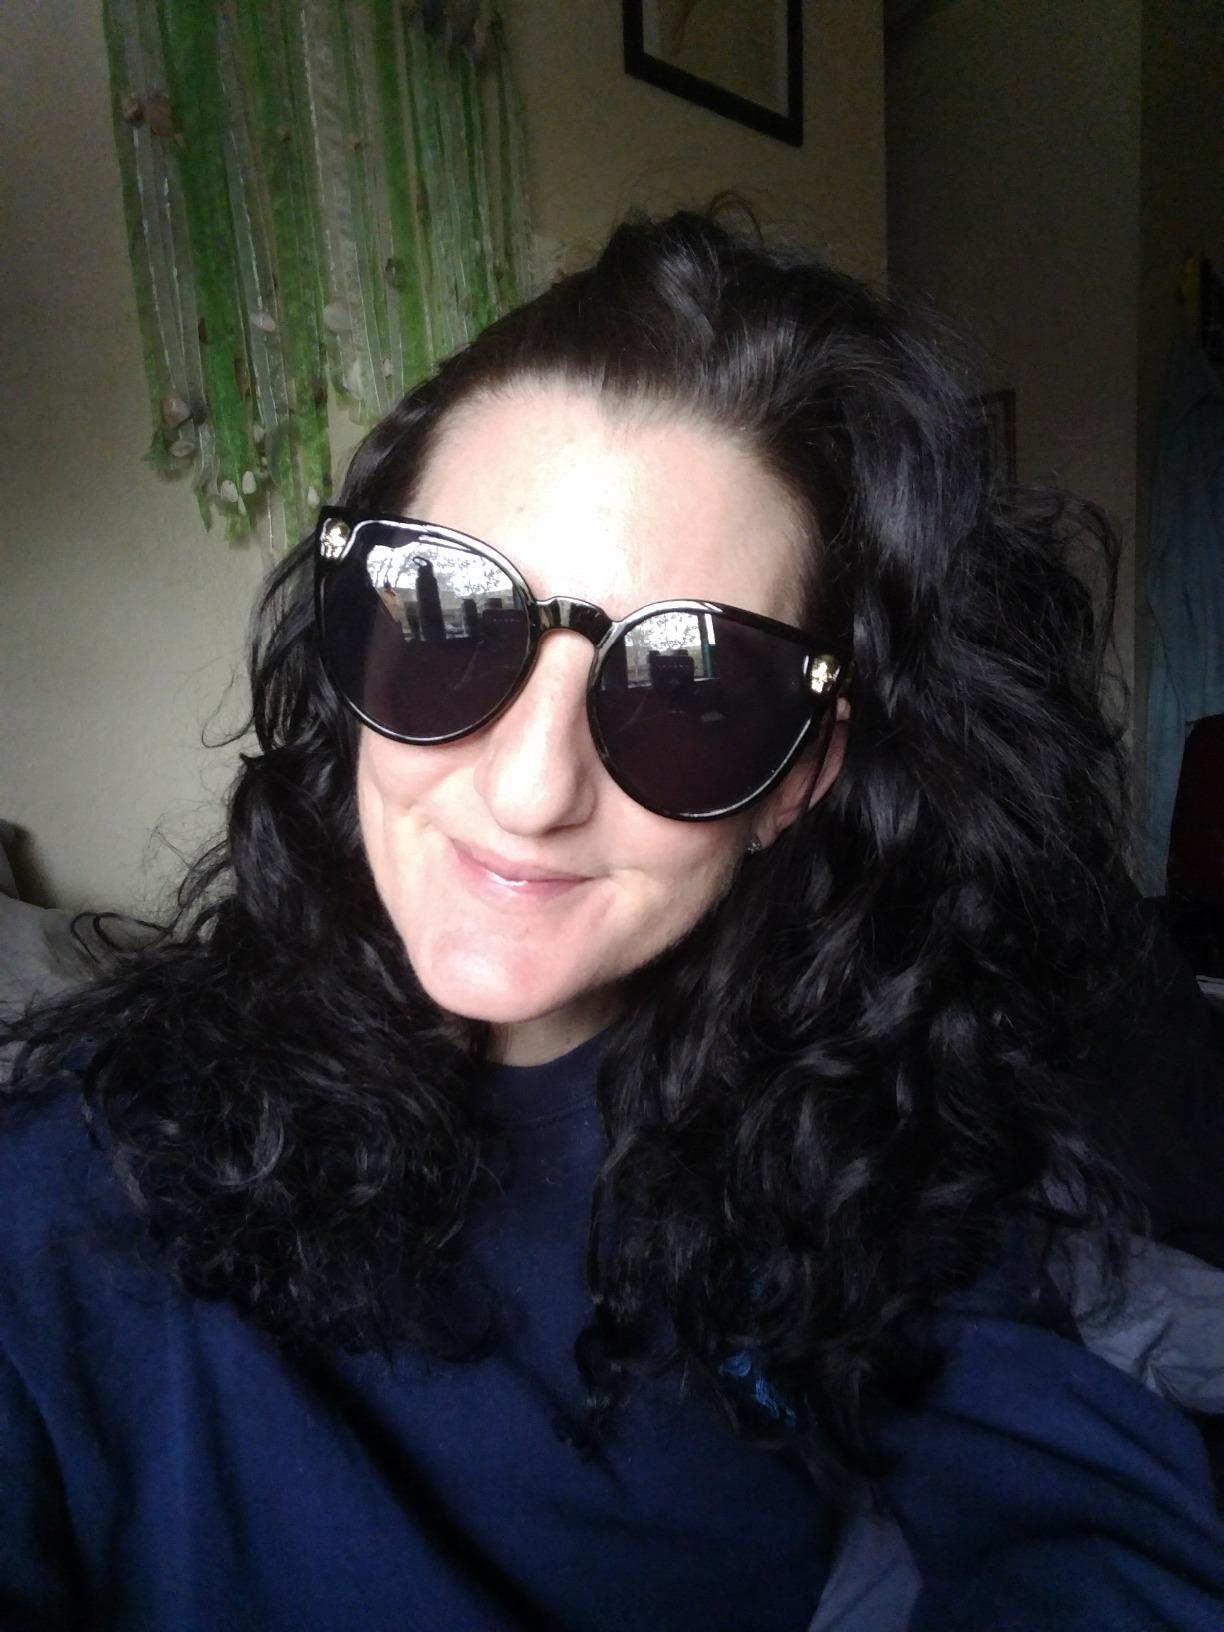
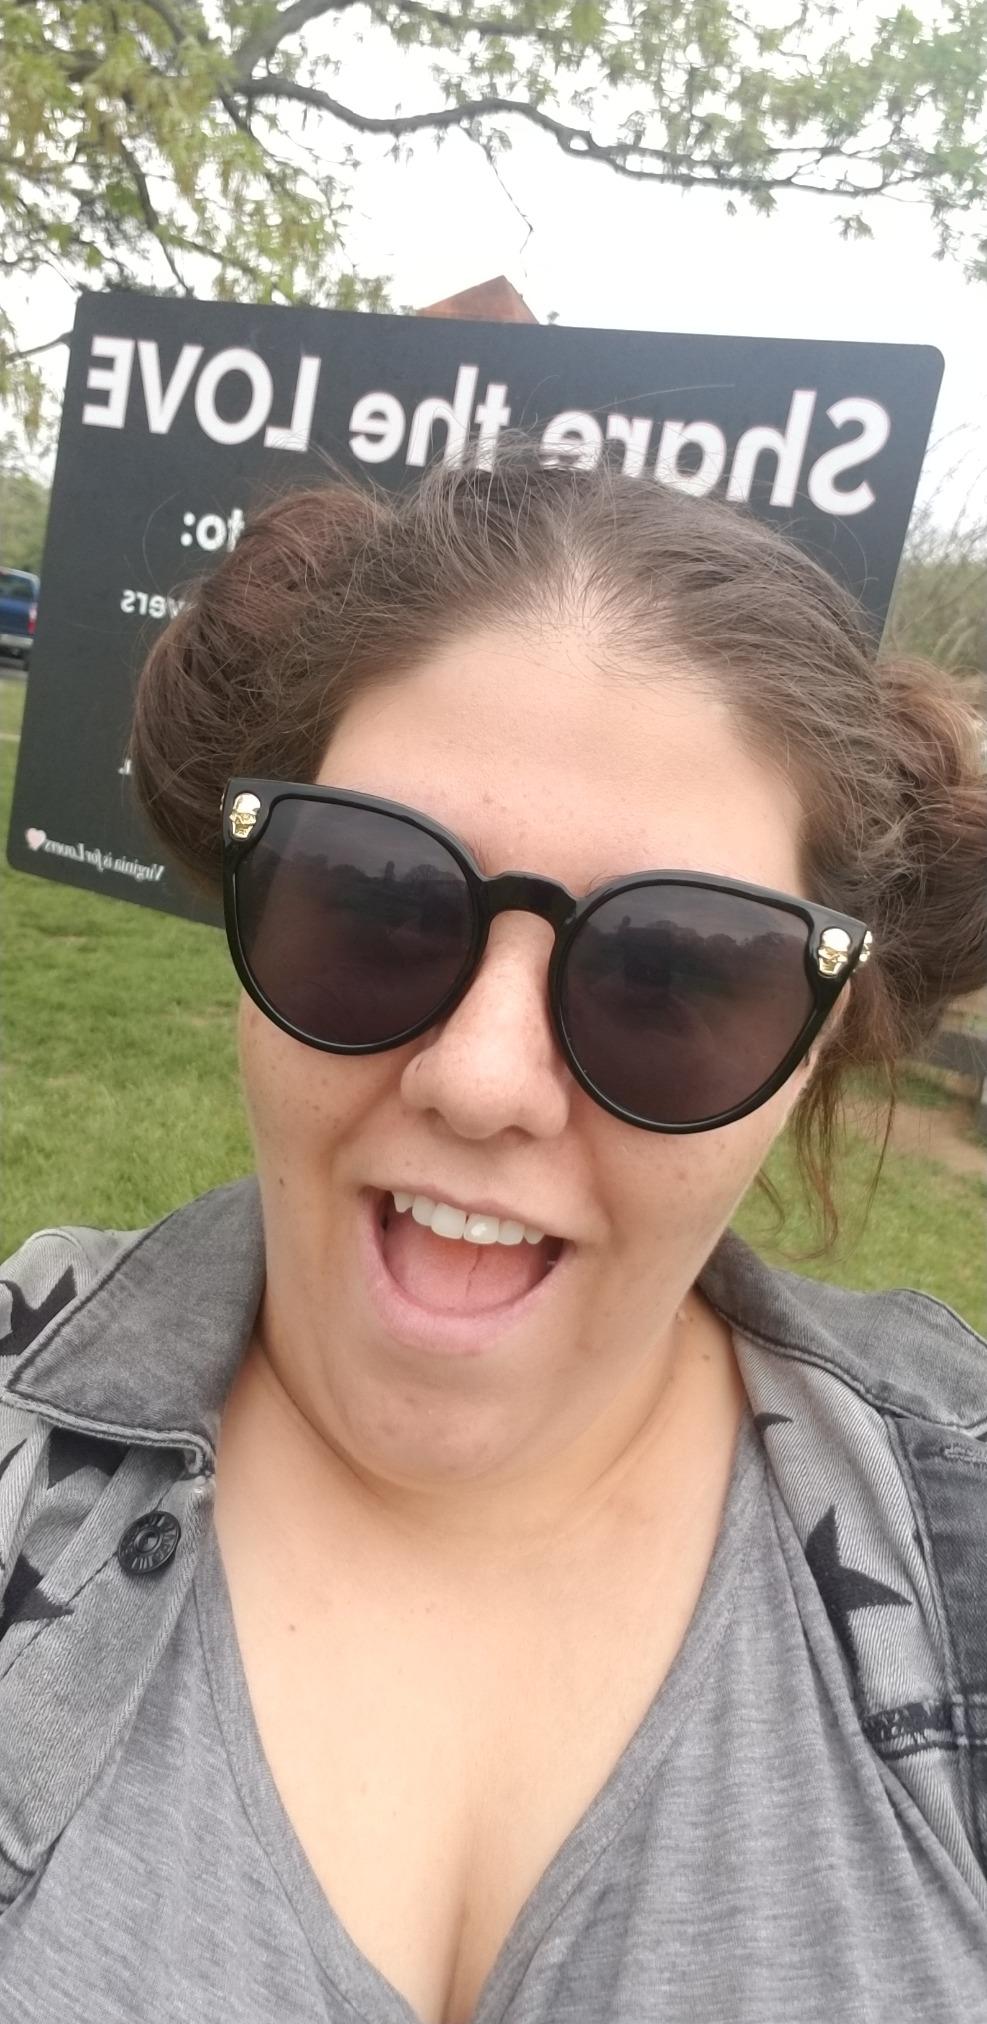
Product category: accessories_sunglasses
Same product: yes